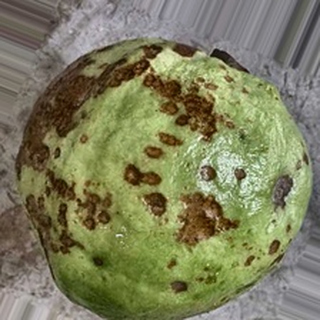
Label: guava_anthracnose